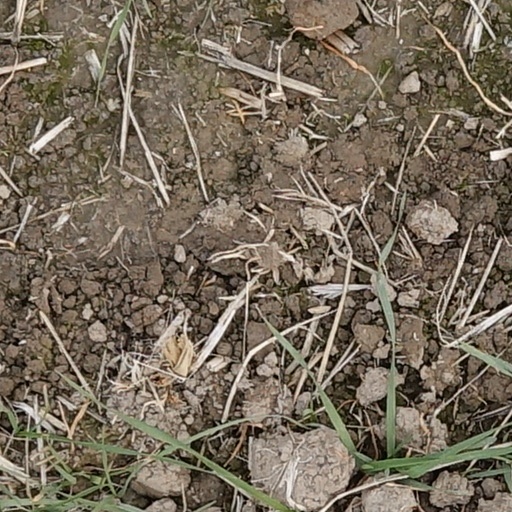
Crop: wheat